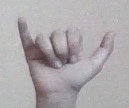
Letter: ya